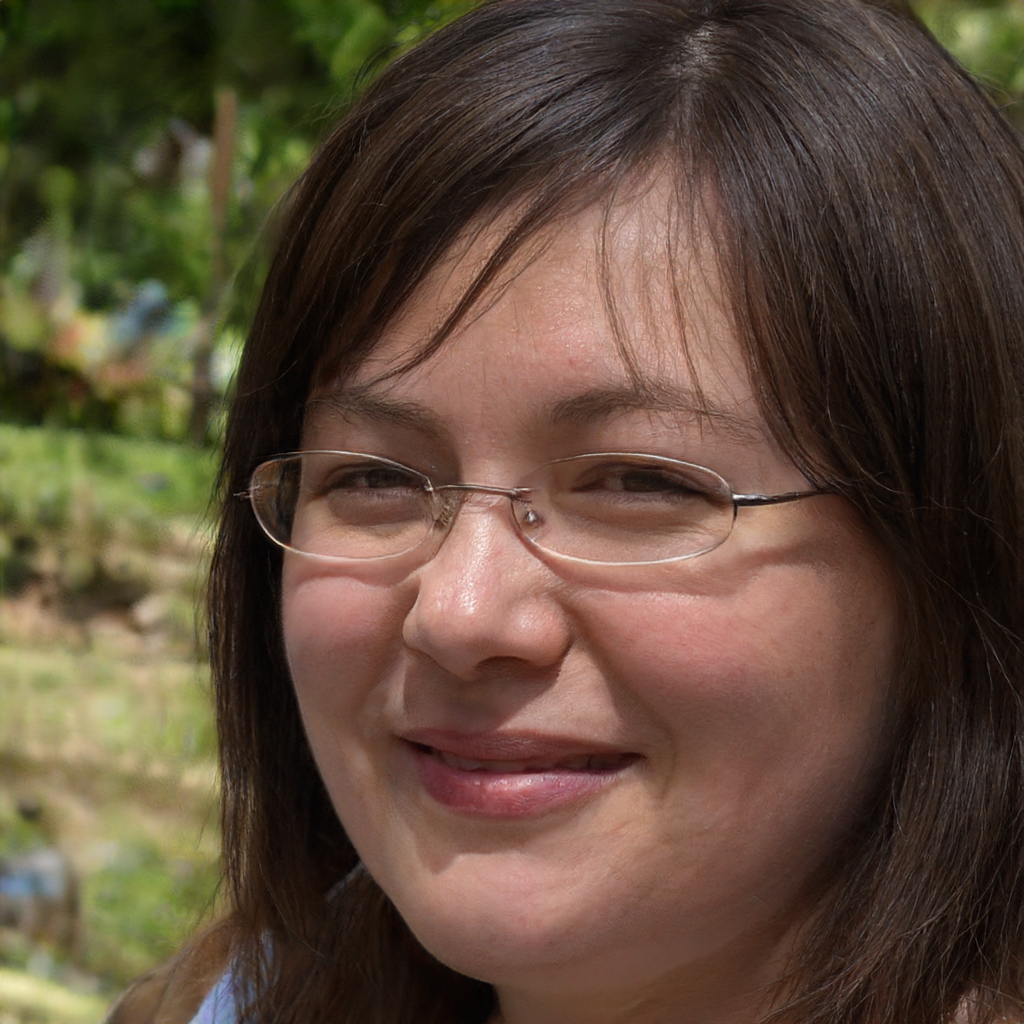
Label: Colored